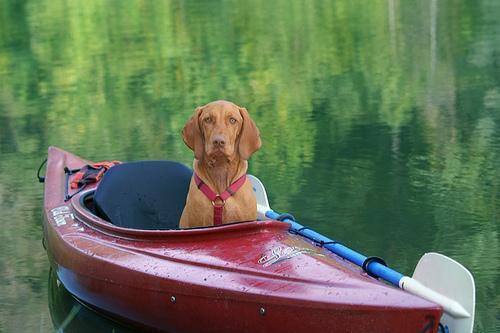
vizsla